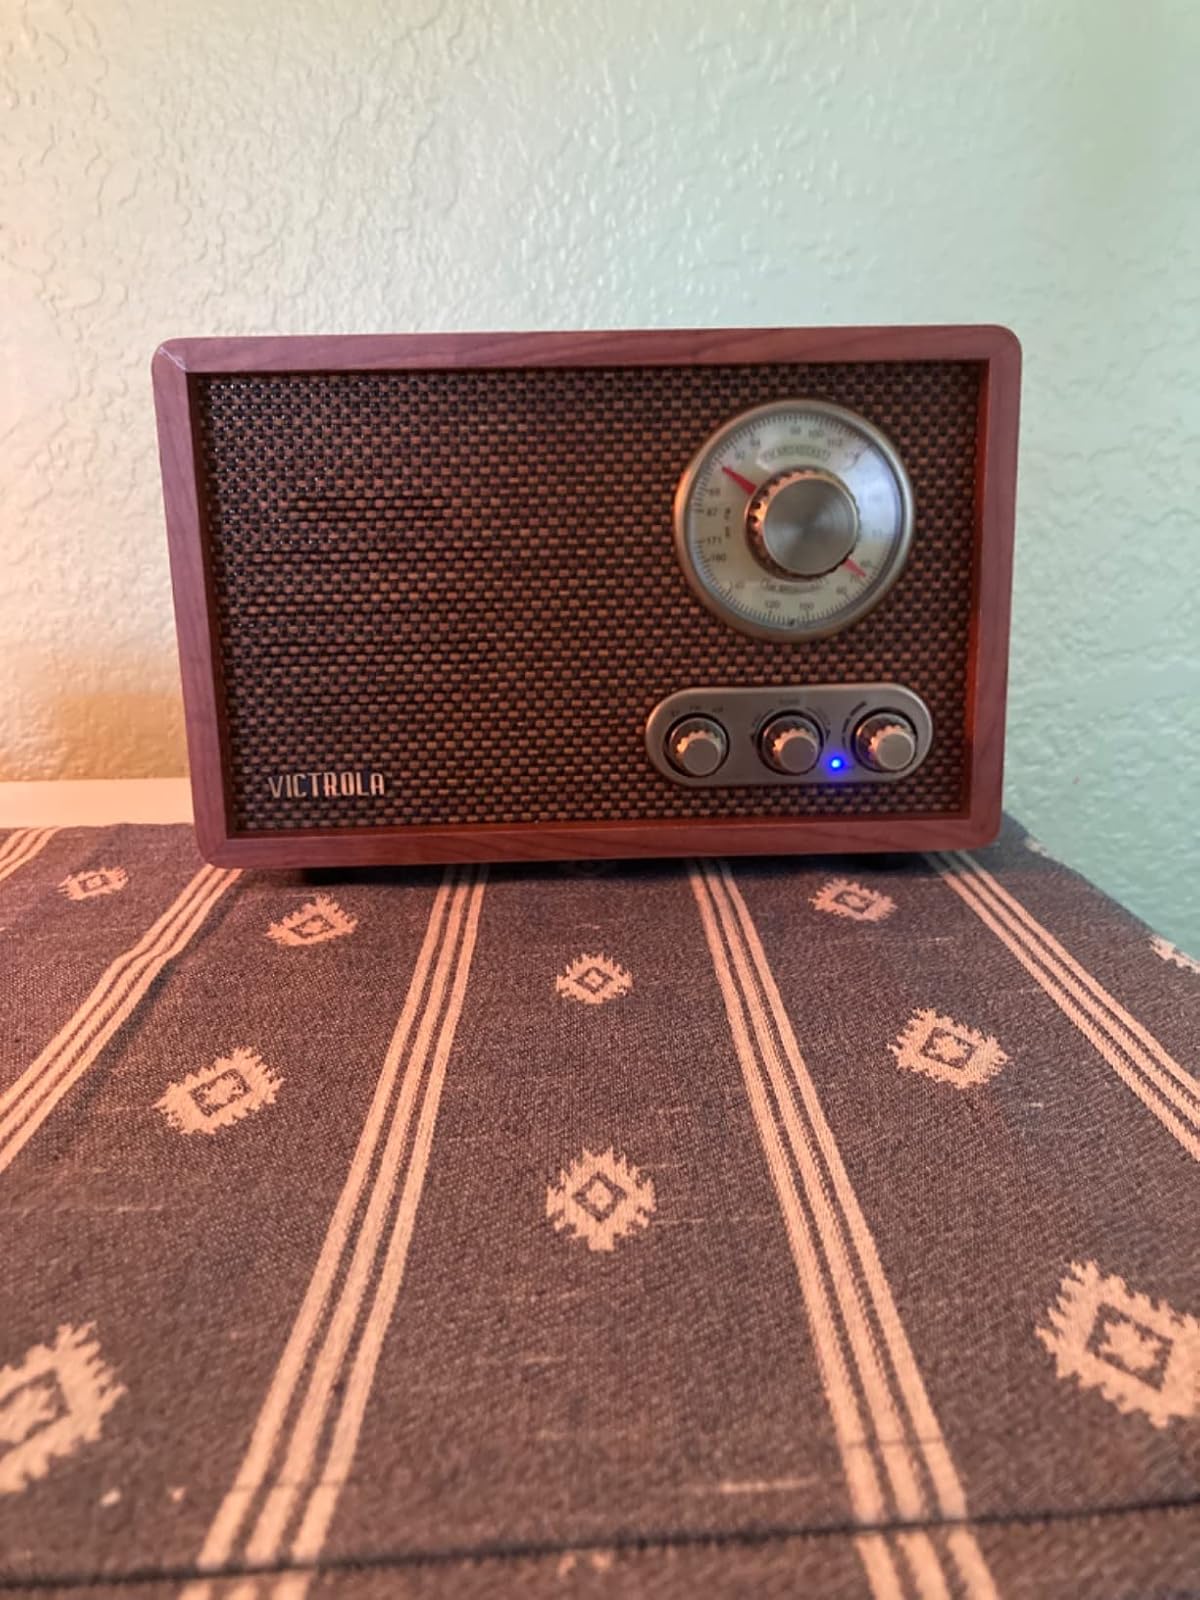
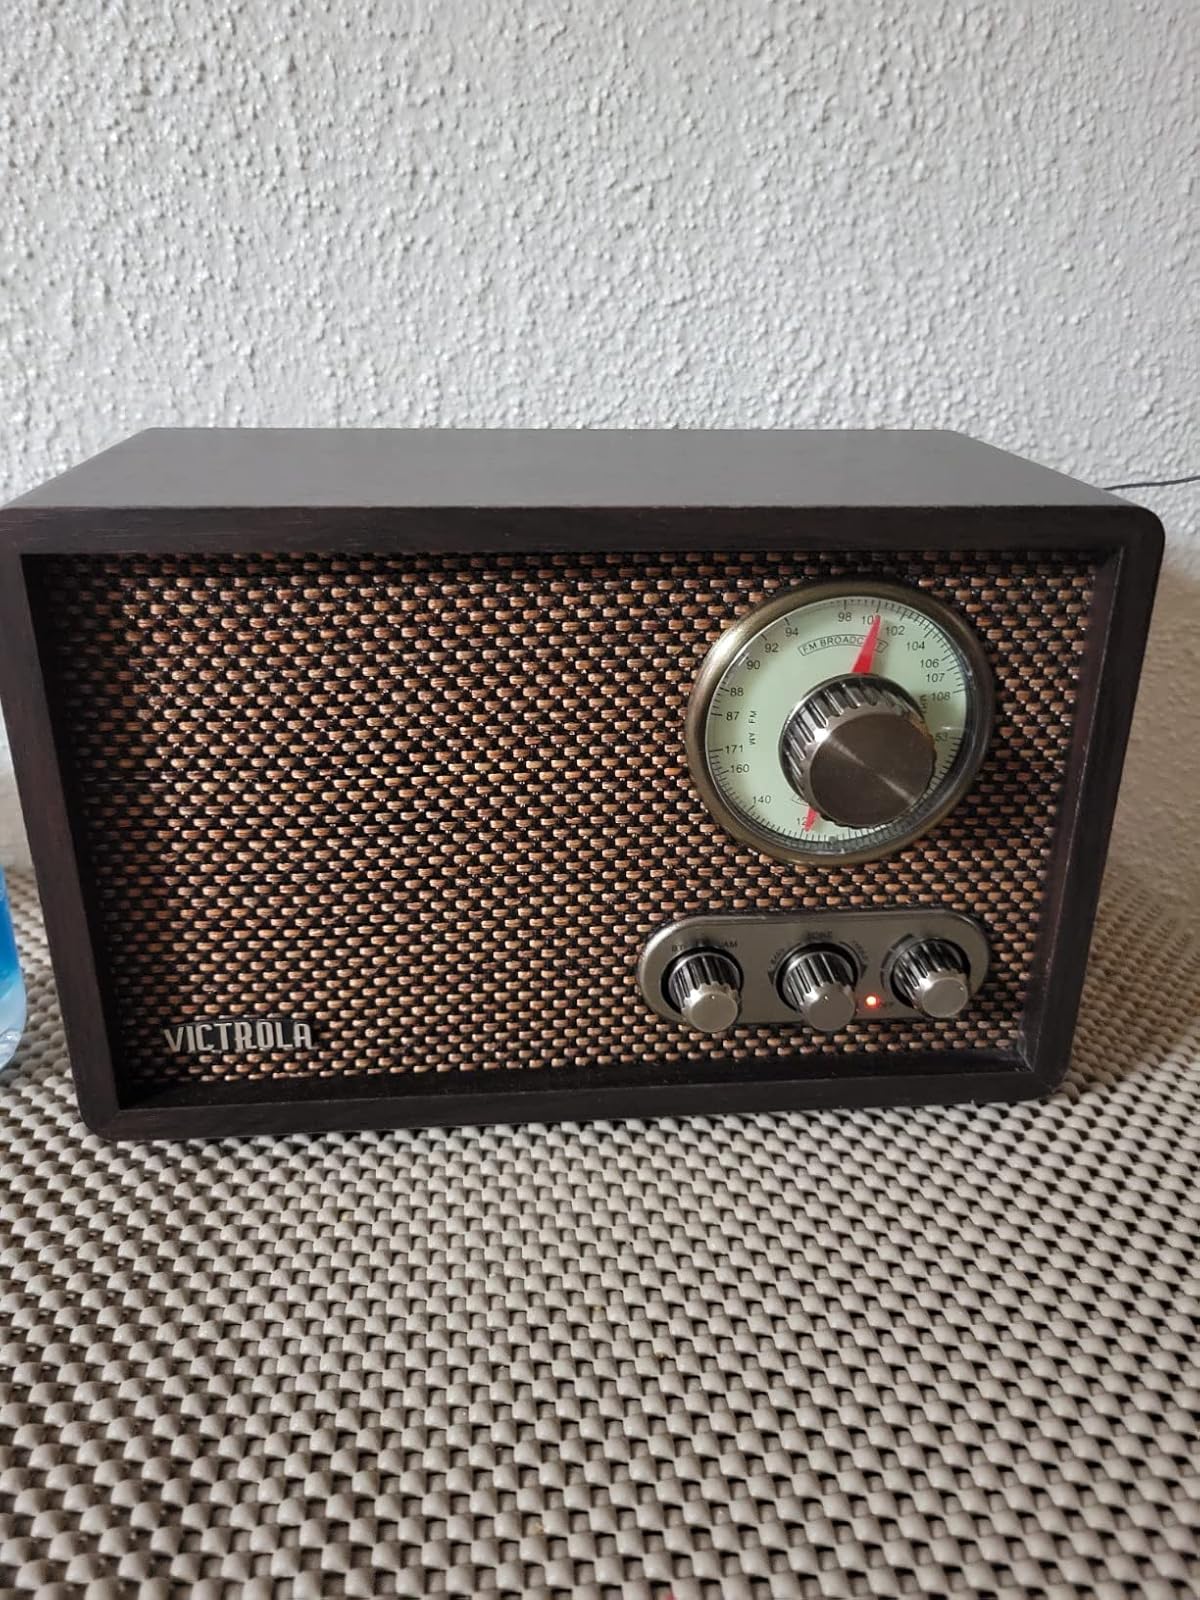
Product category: radio
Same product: no